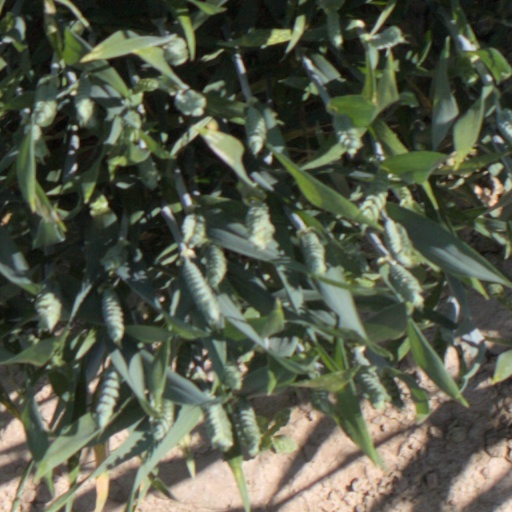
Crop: wheat